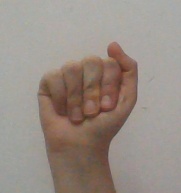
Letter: saad